Jiří Wolker

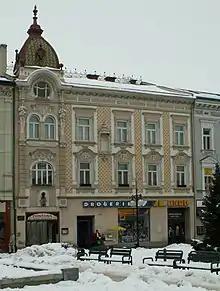
Birthplace of Jiří Wolker with his bust in Prostějov

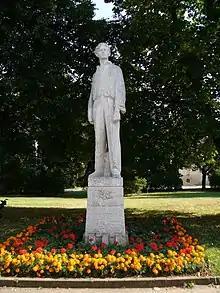
Statue of Jiří Wolker in Prostějov

Jiří Wolker was born on 29 March 1900 in Prostějov. He grew up in a harmonious family. His father was a banker and later a bank director, and his mother was involved in various cultural associations and wrote for magazines and newspapers. He had an older brother. He studied at the Prostějov gymnasium and already at this time he was attracted to literature and began to publish in newspapers.